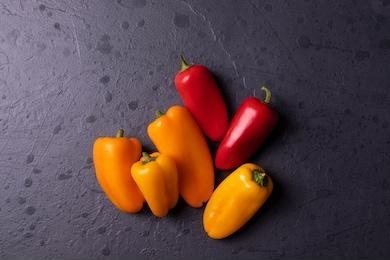
Label: capsicum